IKEA

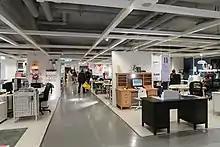
Interior of an IKEA store in Hong Kong

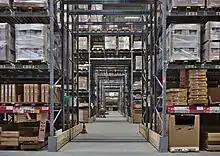
The self-service warehouse area

IKEA stores are typically blue buildings with yellow accents — Sweden's national colours. They are often designed in a one-way layout, leading customers counter-clockwise along what IKEA calls "the long natural way" designed to encourage the customer to see the store in its entirety (as opposed to a traditional retail store, which allows a customer to go directly to the section where the desired goods and services are displayed). There are often shortcuts to other parts of the showroom.